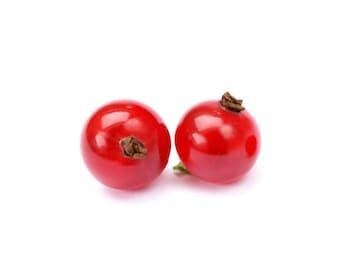
Label: redcurrant